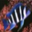
Label: aquarium_fish